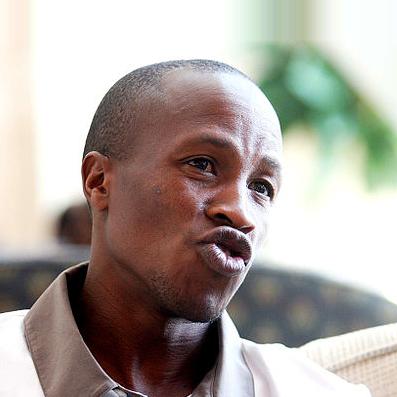
Age: 26